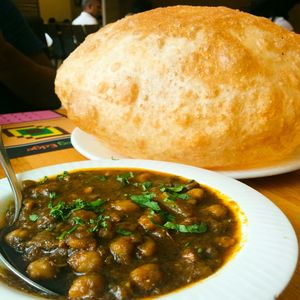
Dish: cholebhature